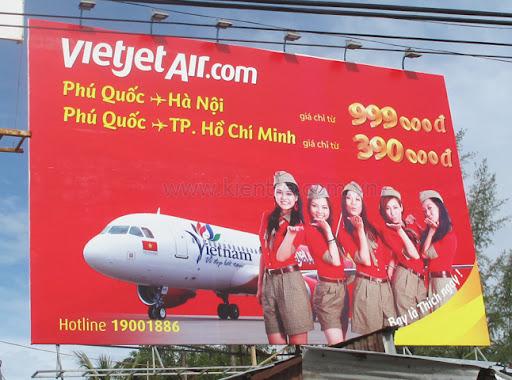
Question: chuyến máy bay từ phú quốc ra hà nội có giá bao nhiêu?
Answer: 999 000 đồng